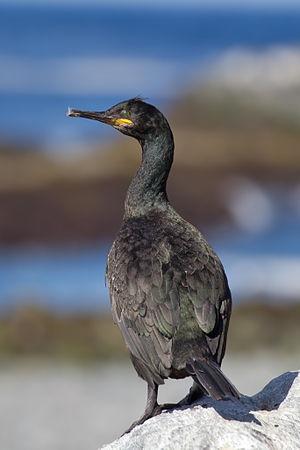
Cette liste de la faune française regroupe les espèces de Aequornithes peuplant la France métropolitaine.